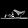
Label: Sandal